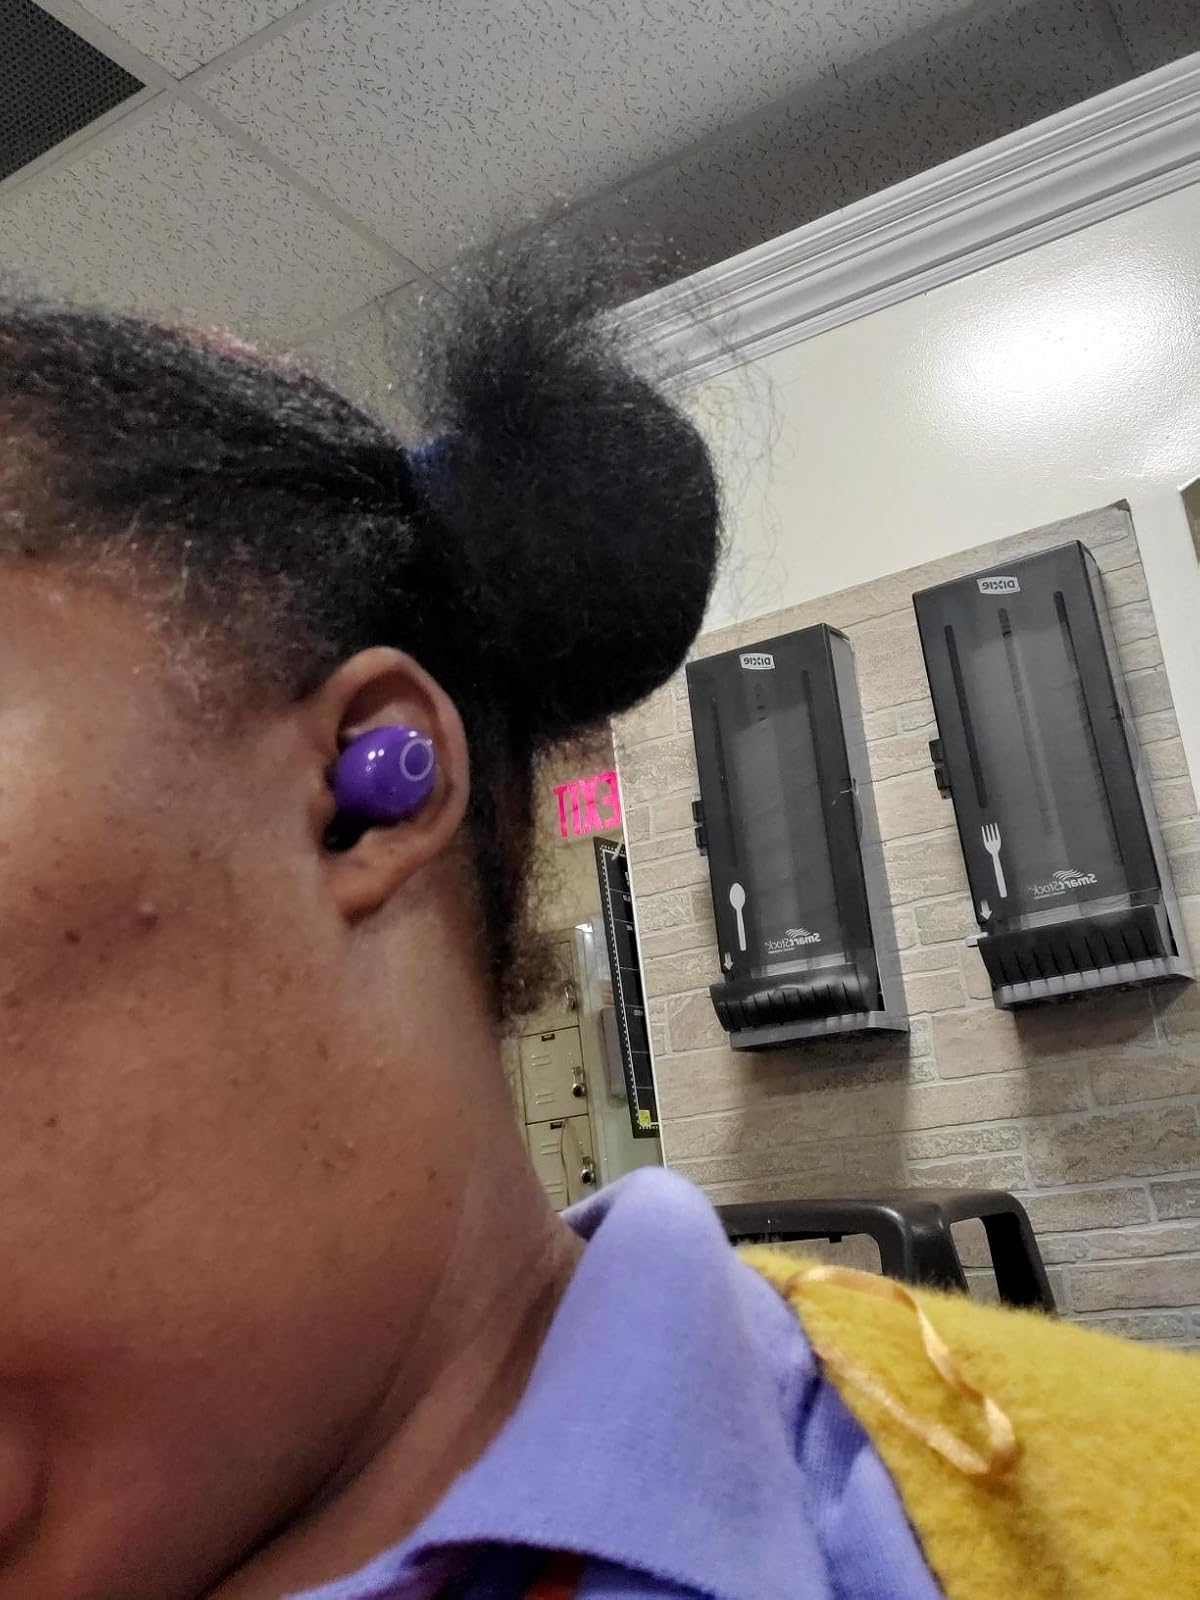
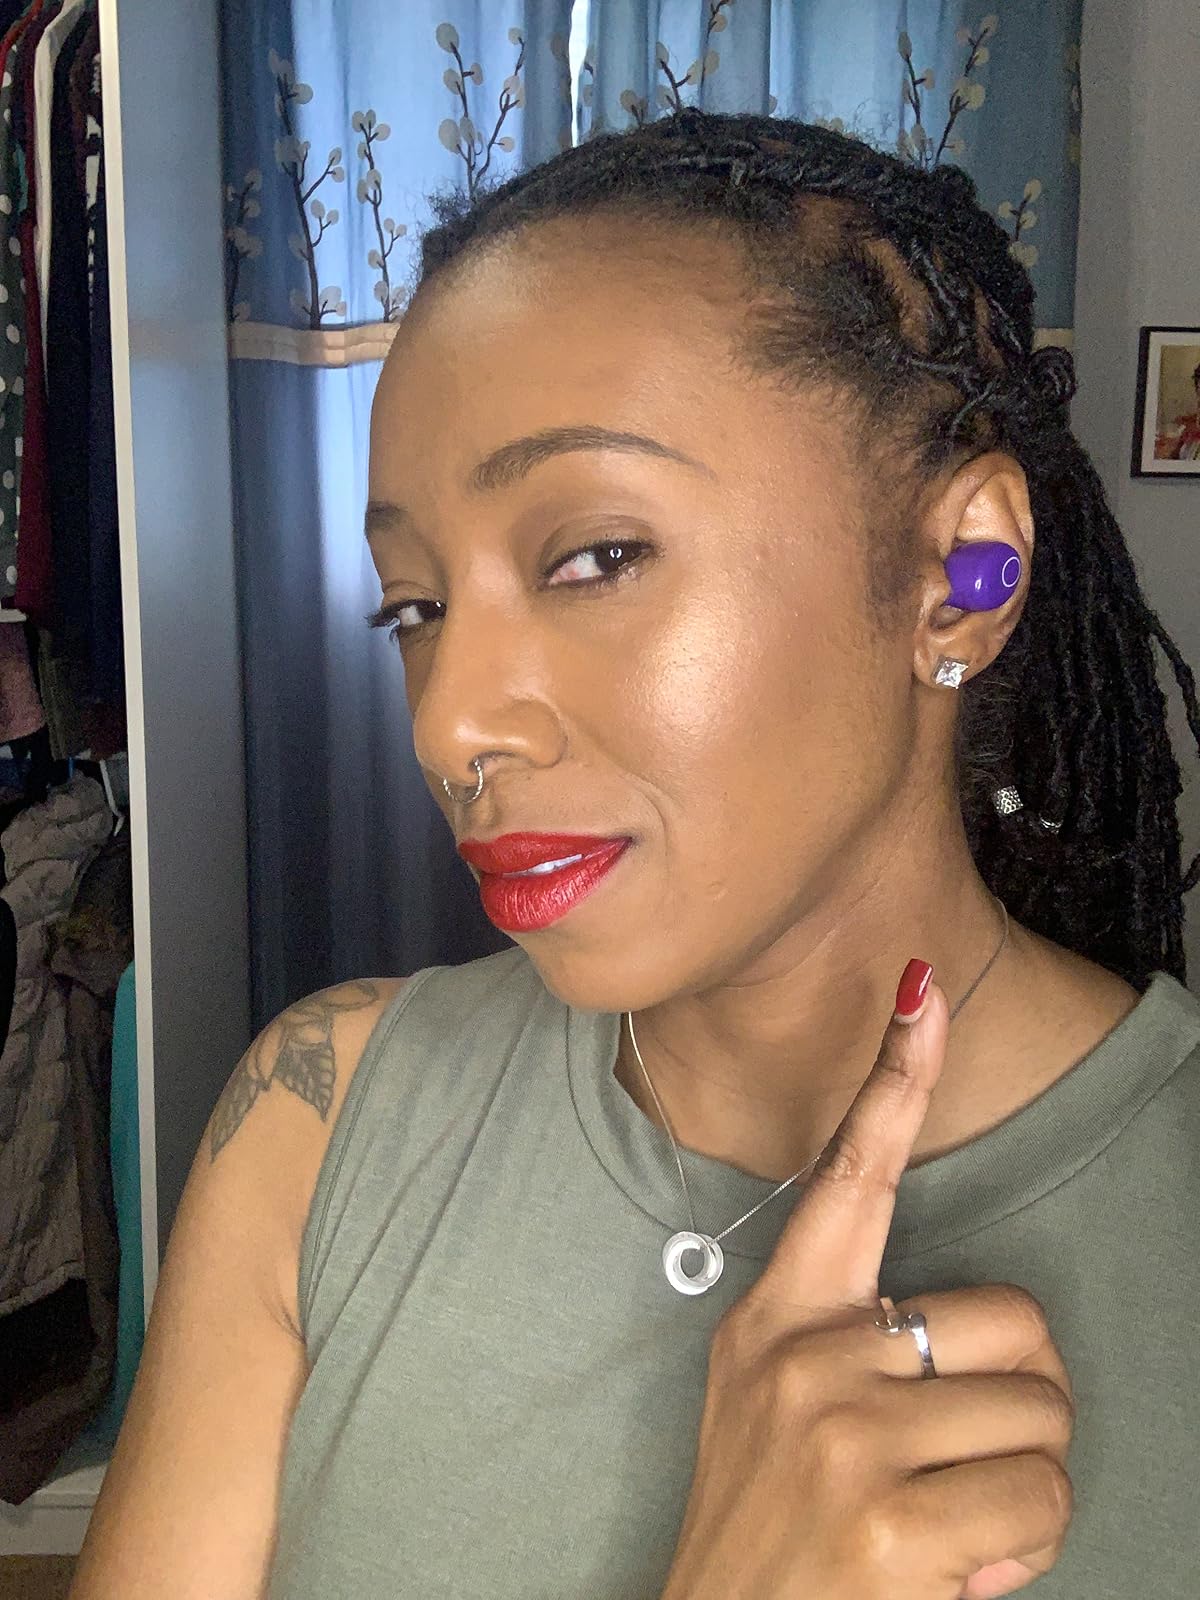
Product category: earbuds
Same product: yes